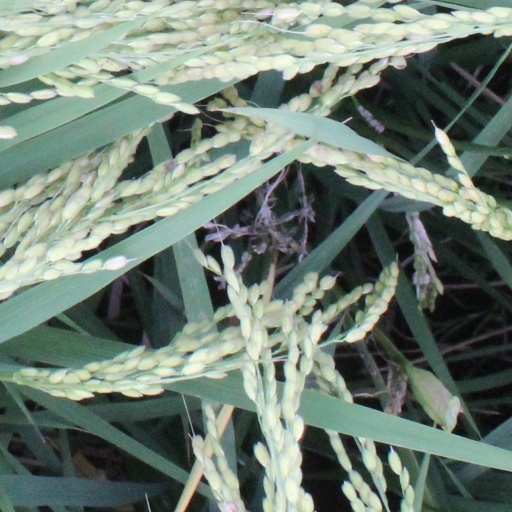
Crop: rice